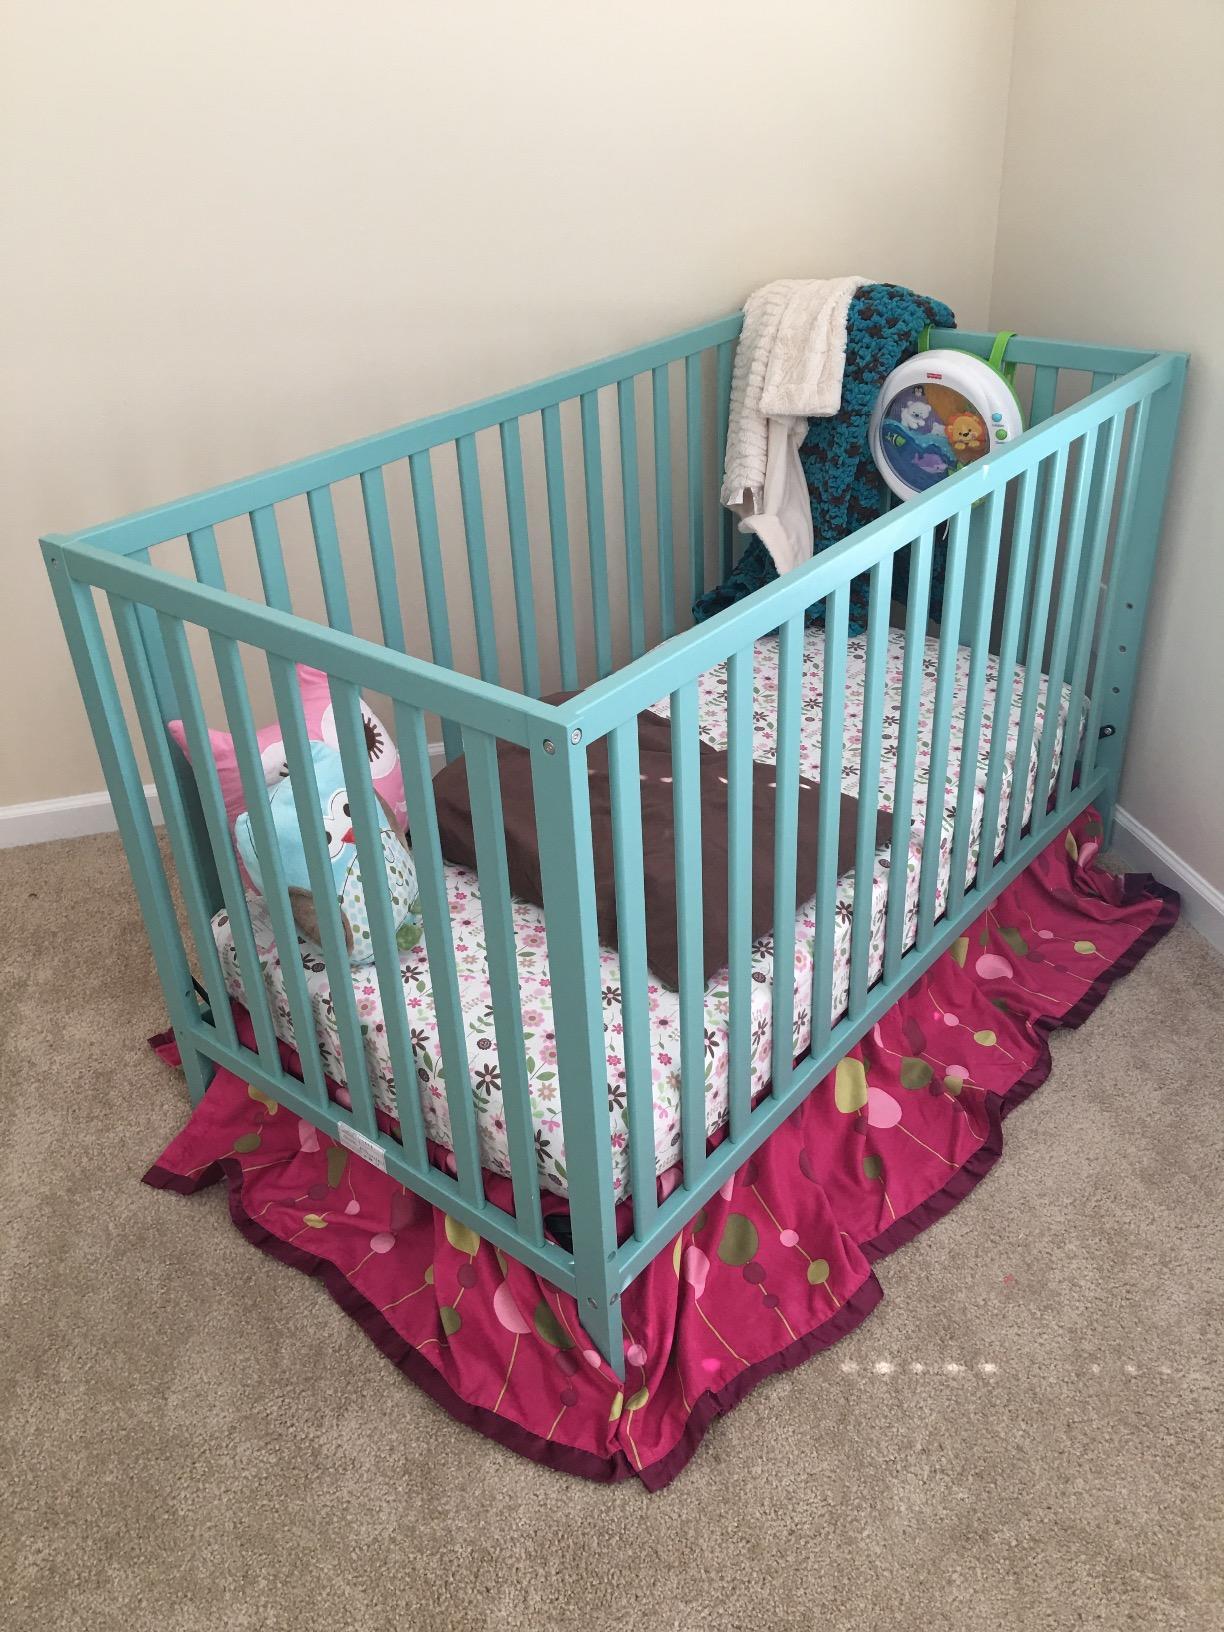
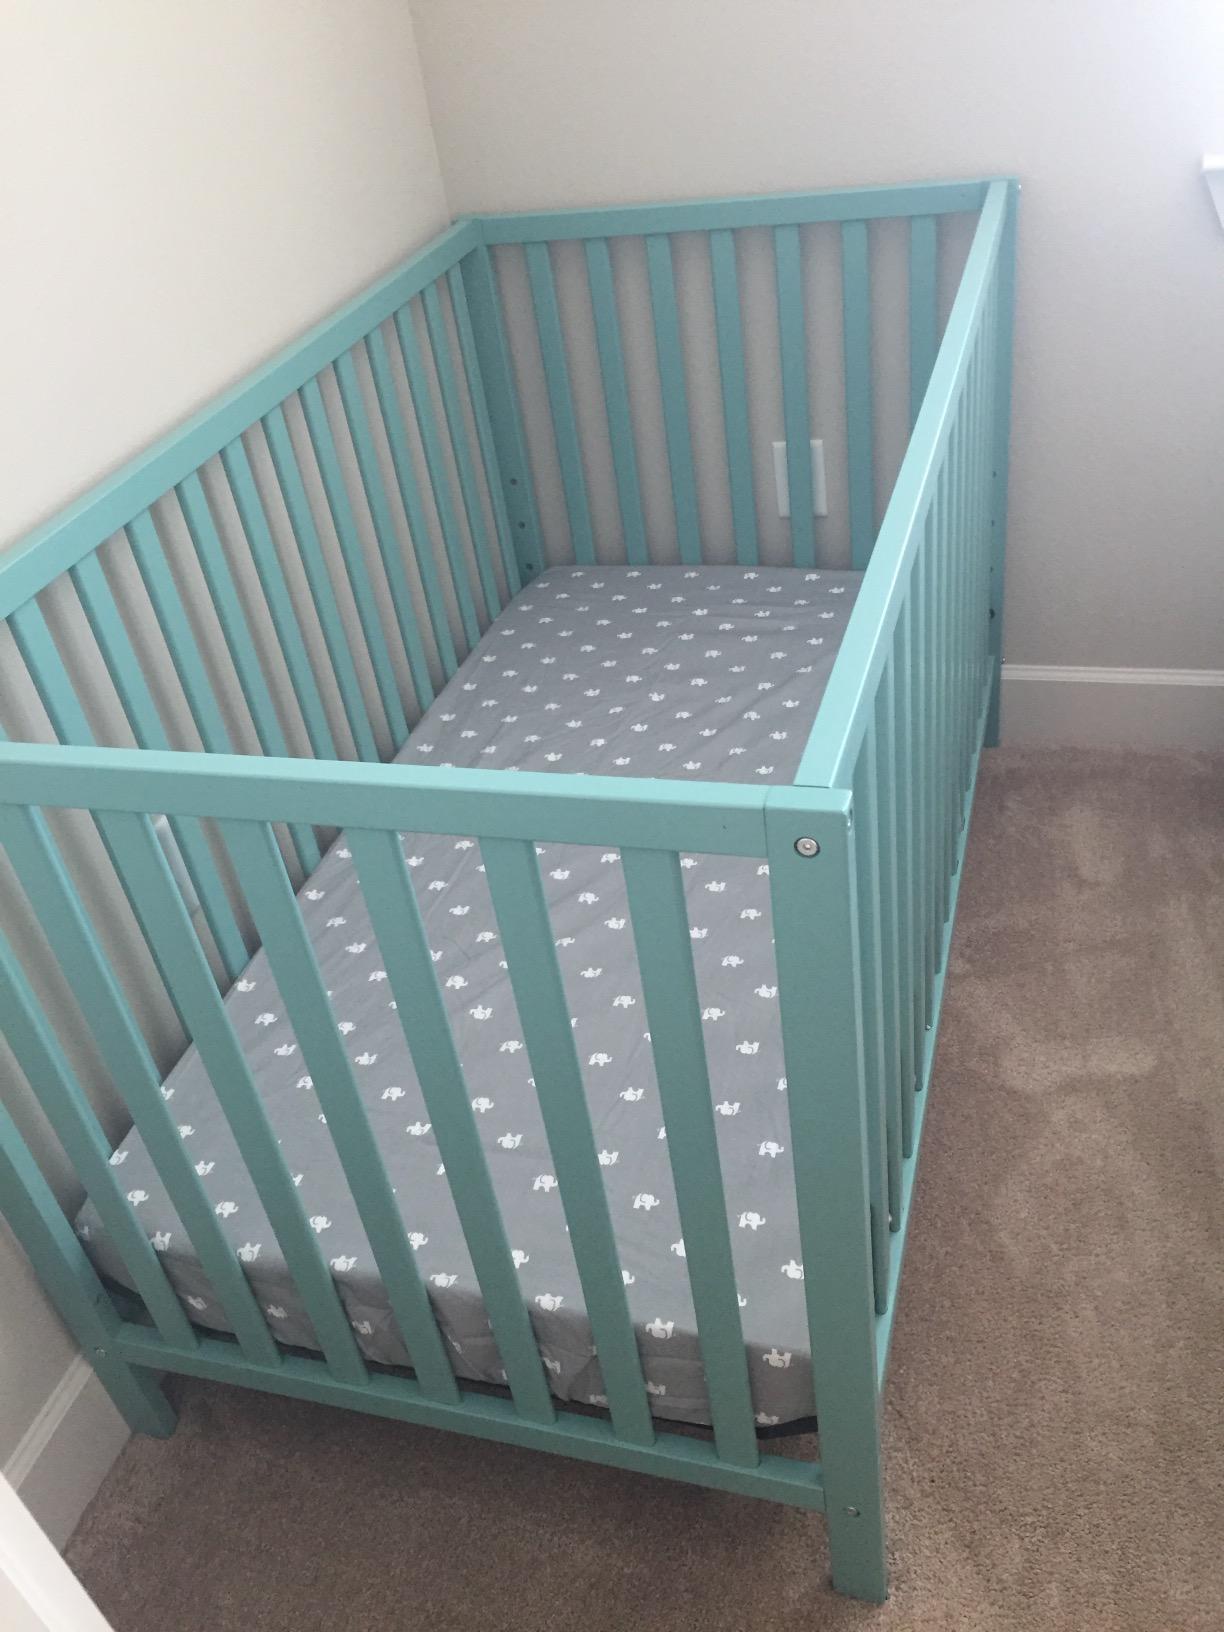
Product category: products_crib
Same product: yes